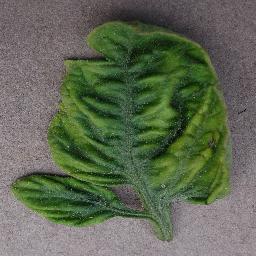
Label: Tomato___Tomato_Yellow_Leaf_Curl_Virus